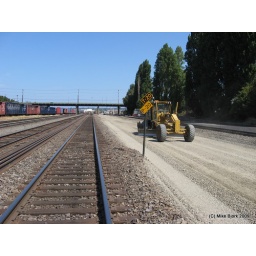
The speed signs are for Bridge 6.3 aka Salmon Bay Bridge. A road grader gets the subballast within .25'.